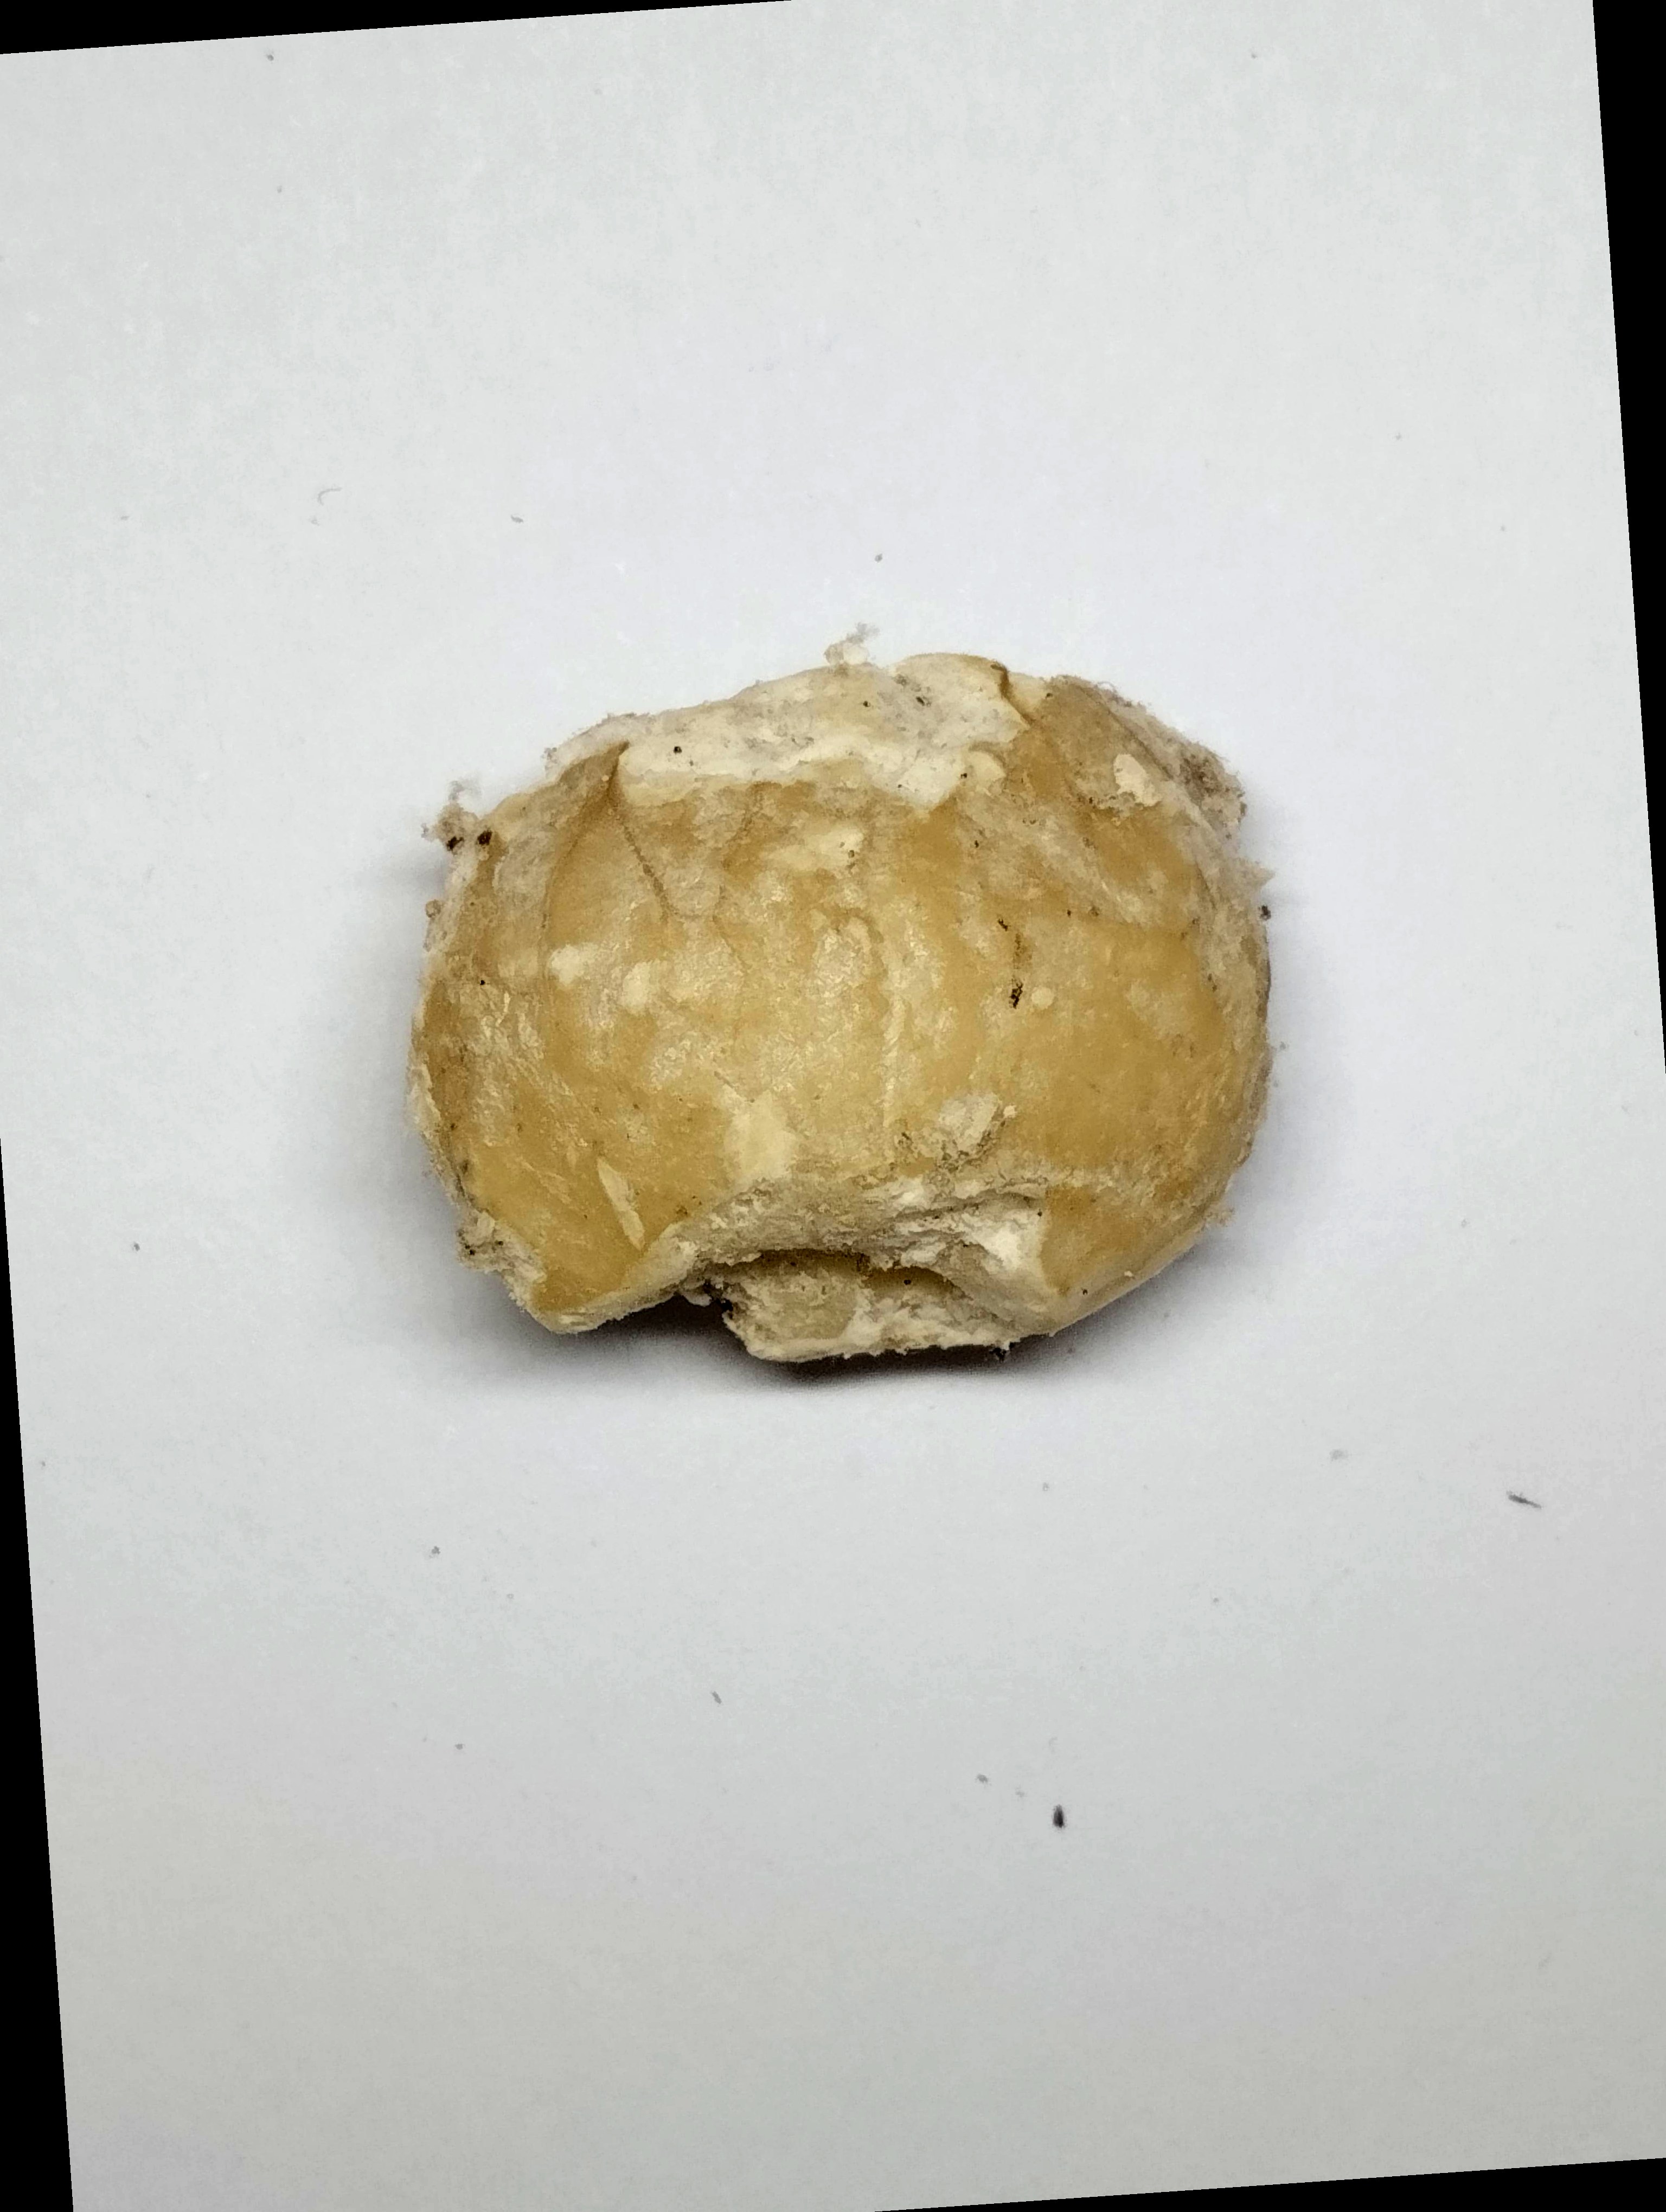
Label: rusak (damaged seed)